Wine cellar

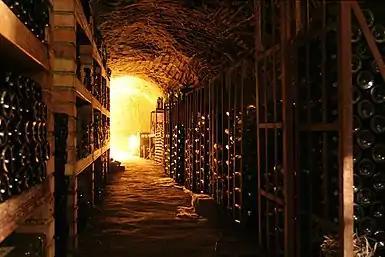
Wine cellar in Chvalovice, Czechia

A wine cellar is a storage room for wine in bottles or barrels, or more rarely in carboys, amphorae, or plastic containers. In an "active" wine cellar, important factors such as temperature and humidity are maintained by a climate control system. In contrast, "passive" wine cellars are not climate-controlled, and are usually built underground to reduce temperature swings. An aboveground wine cellar is often called a wine room, while a small wine cellar (fewer than 500 bottles) is sometimes termed a wine closet. The household department responsible for the storage, care and service of wine in a great mediaeval house was termed the buttery. Large wine cellars date back over 3,700 years.